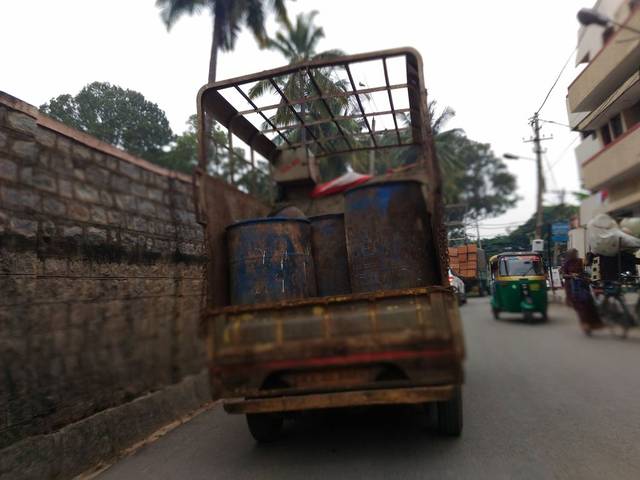
Region: India
Coordinates: 12.943, 77.613